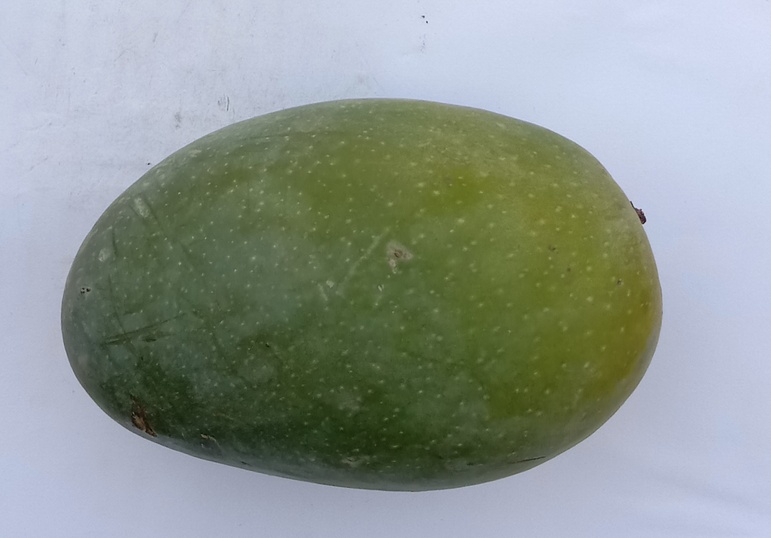
Mango variety: Chaunsa (Black)